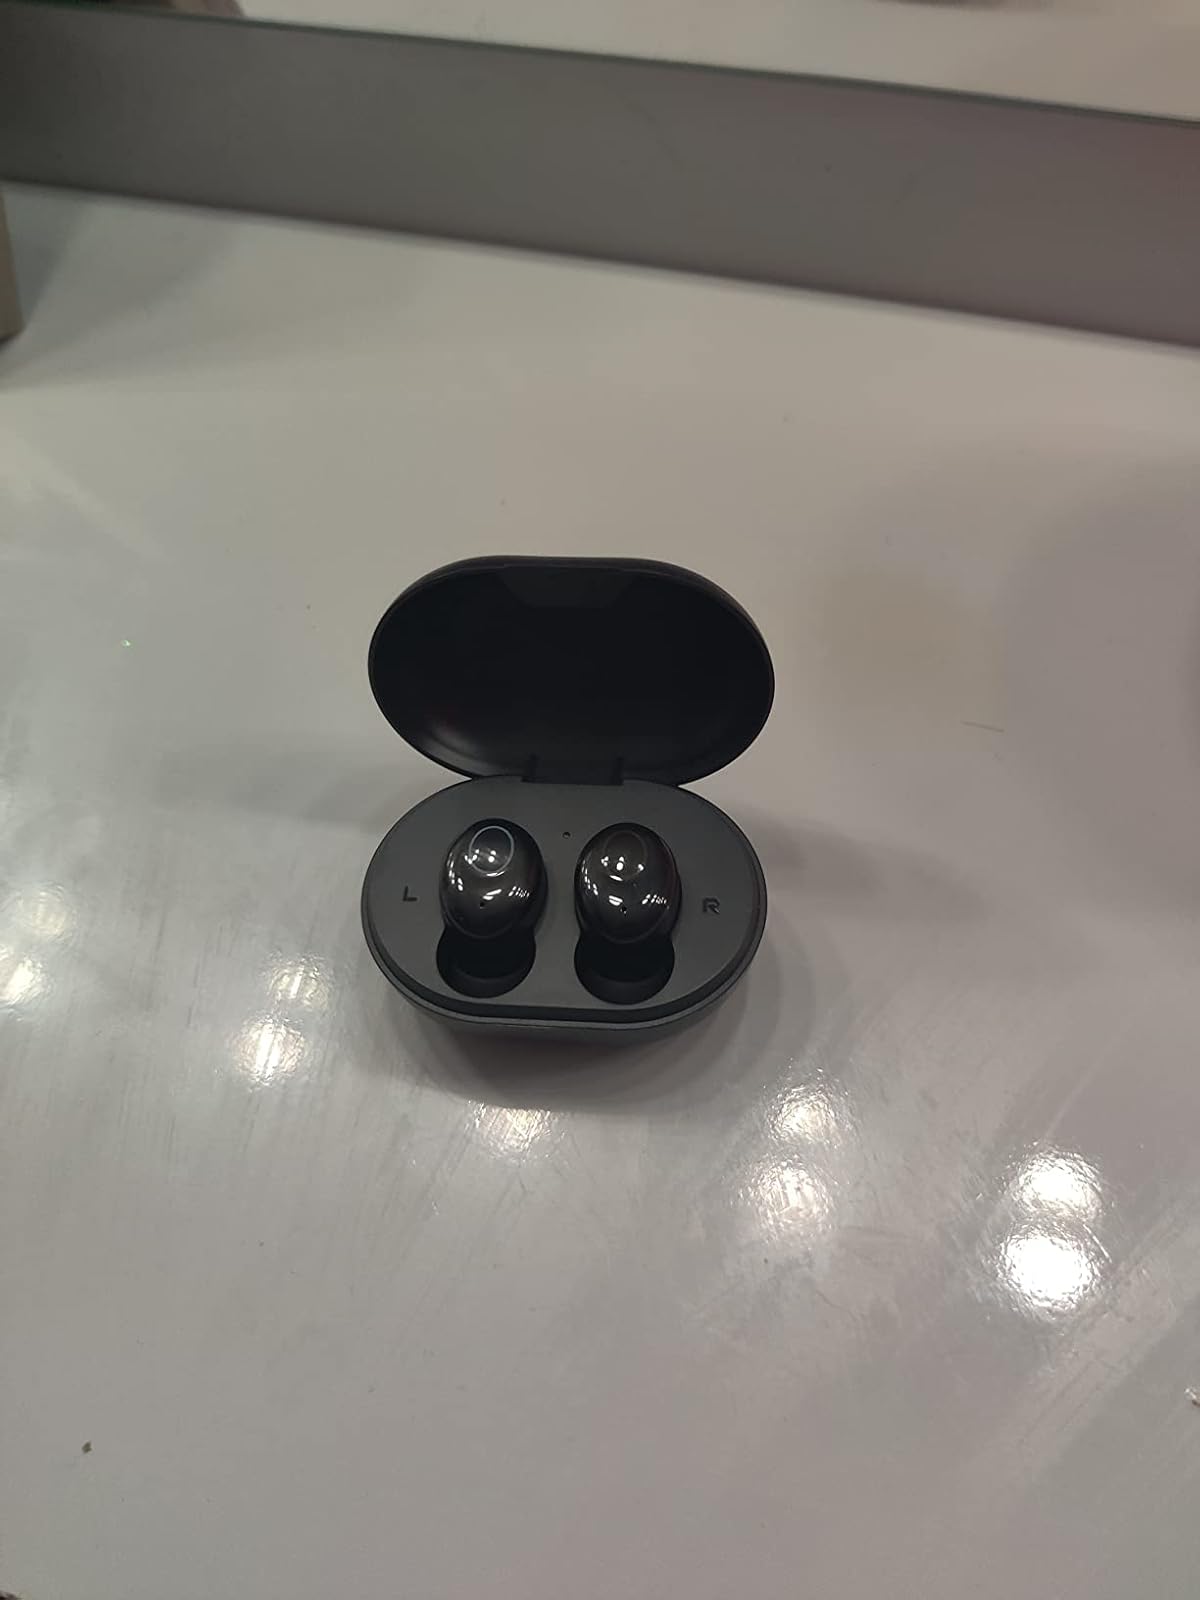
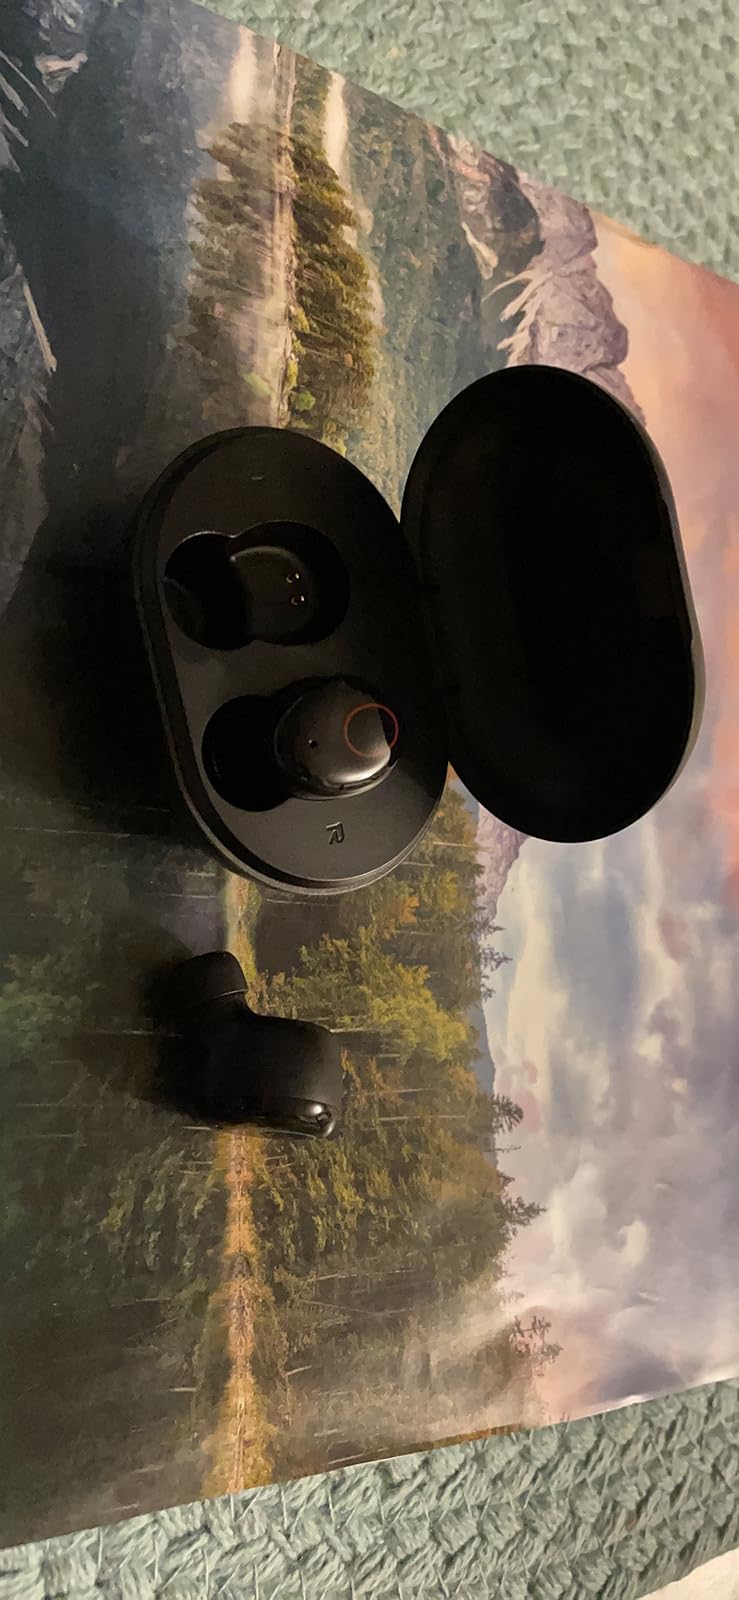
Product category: earbuds
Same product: yes